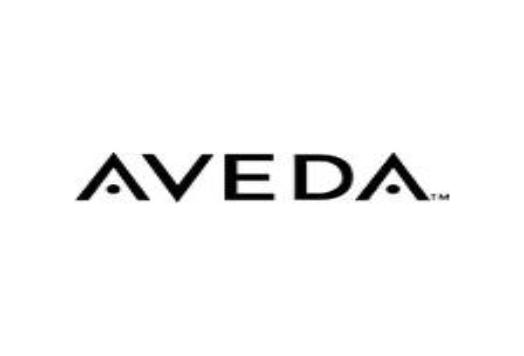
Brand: Aveda
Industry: Necessities